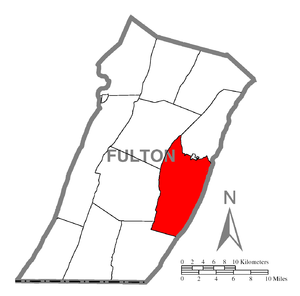
Ayr Township est un township situé à l'est du comté de Fulton, en Pennsylvanie, aux États-Unis. En 2010, il comptait une population de 1 942 habitants.